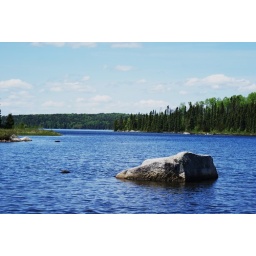
rock in the water